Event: Nepal Earthquake
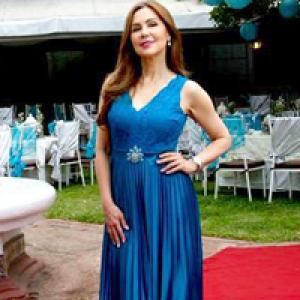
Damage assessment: no_damage